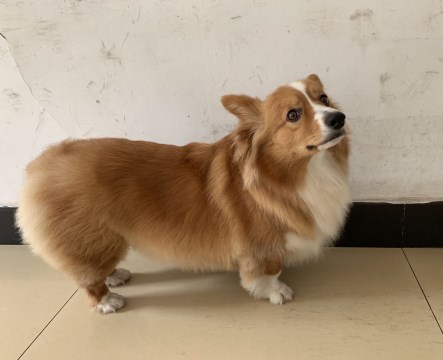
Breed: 2909-n000116-Cardigan